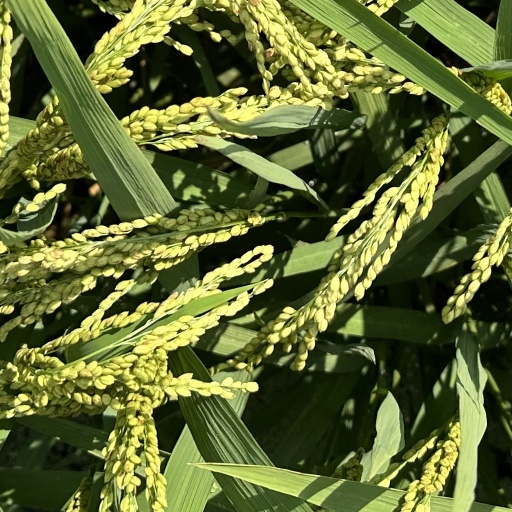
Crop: rice